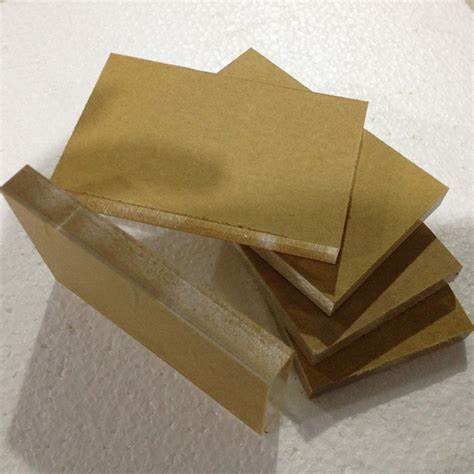
Waste category: paper